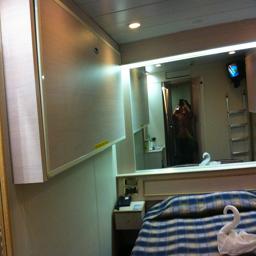
A bed covered in a plaid blanket sitting under a mirror.
a person taking a selfie in a bedroom mirror
A person's reflection in a small mirror in a small sleeping area.
A person is taking a picture of a bed with a towel swan.
Someone takes their own picture in the mirror above a bed.